John Bartlett (publisher)

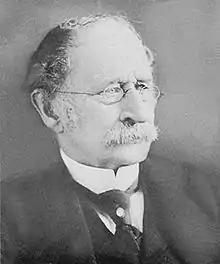
Bartlett, the first editor of "Bartlett's Familiar Quotations"

John Bartlett (June 14, 1820 – December 3, 1905) was an American writer and publisher and the editor of "Bartlett's Familiar Quotations", which he revised continuously and published in several editions. Since Bartlett's death in 1905, the book has continued to be published in multiple editions, most recently in 2022.